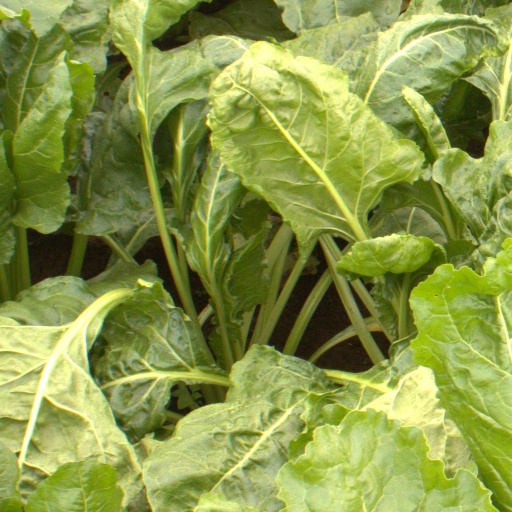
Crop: sugar beet